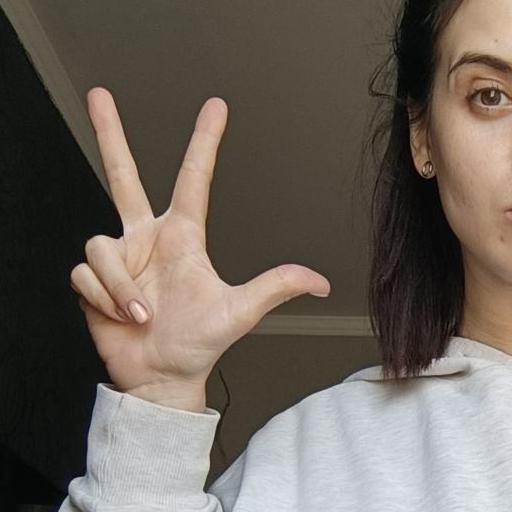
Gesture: three2